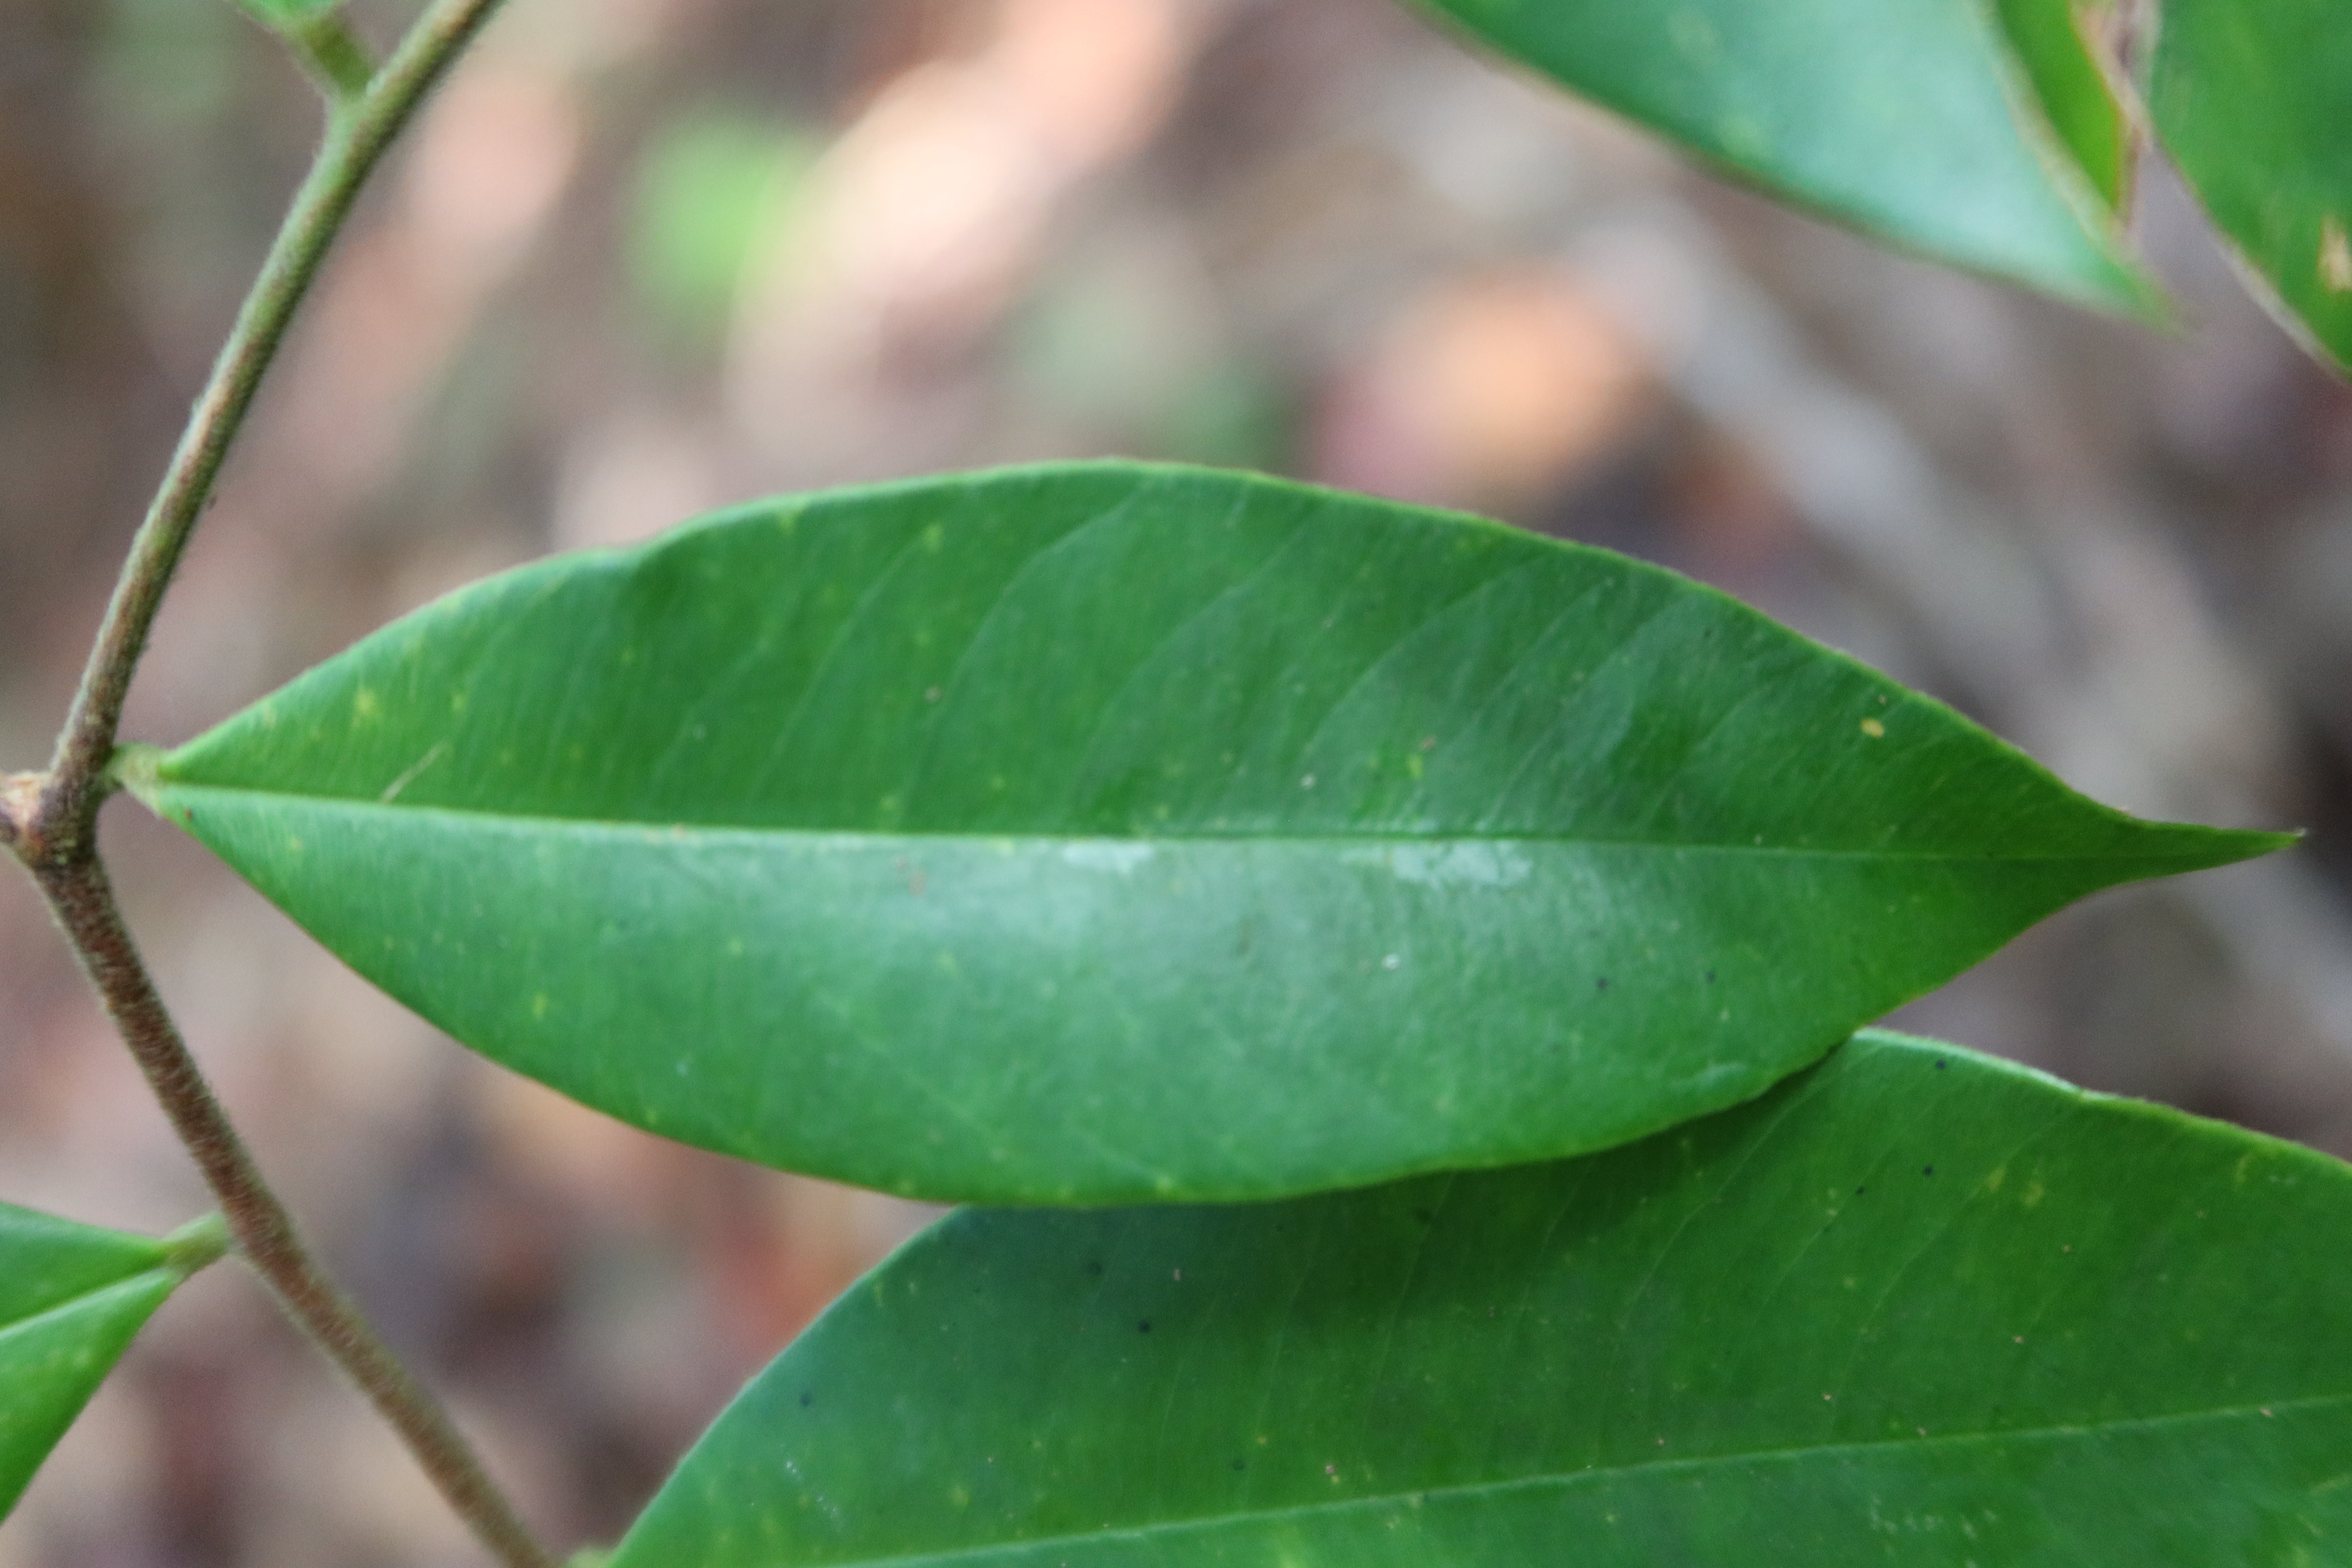
Label: Healthy